Muliza

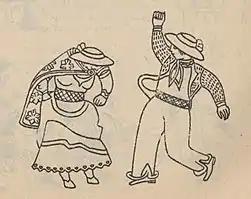
Representation of a couple dancing the muliza

Muliza is a traditional music and dance style from Cerro de Pasco, Pasco region, Peru. Other sources mention that it was originated in Tarma, Junín region, disputing both cities the origin of the dance. Popularized at the end of the 19th century, on February 3, 2014, it was declared a national cultural heritage.